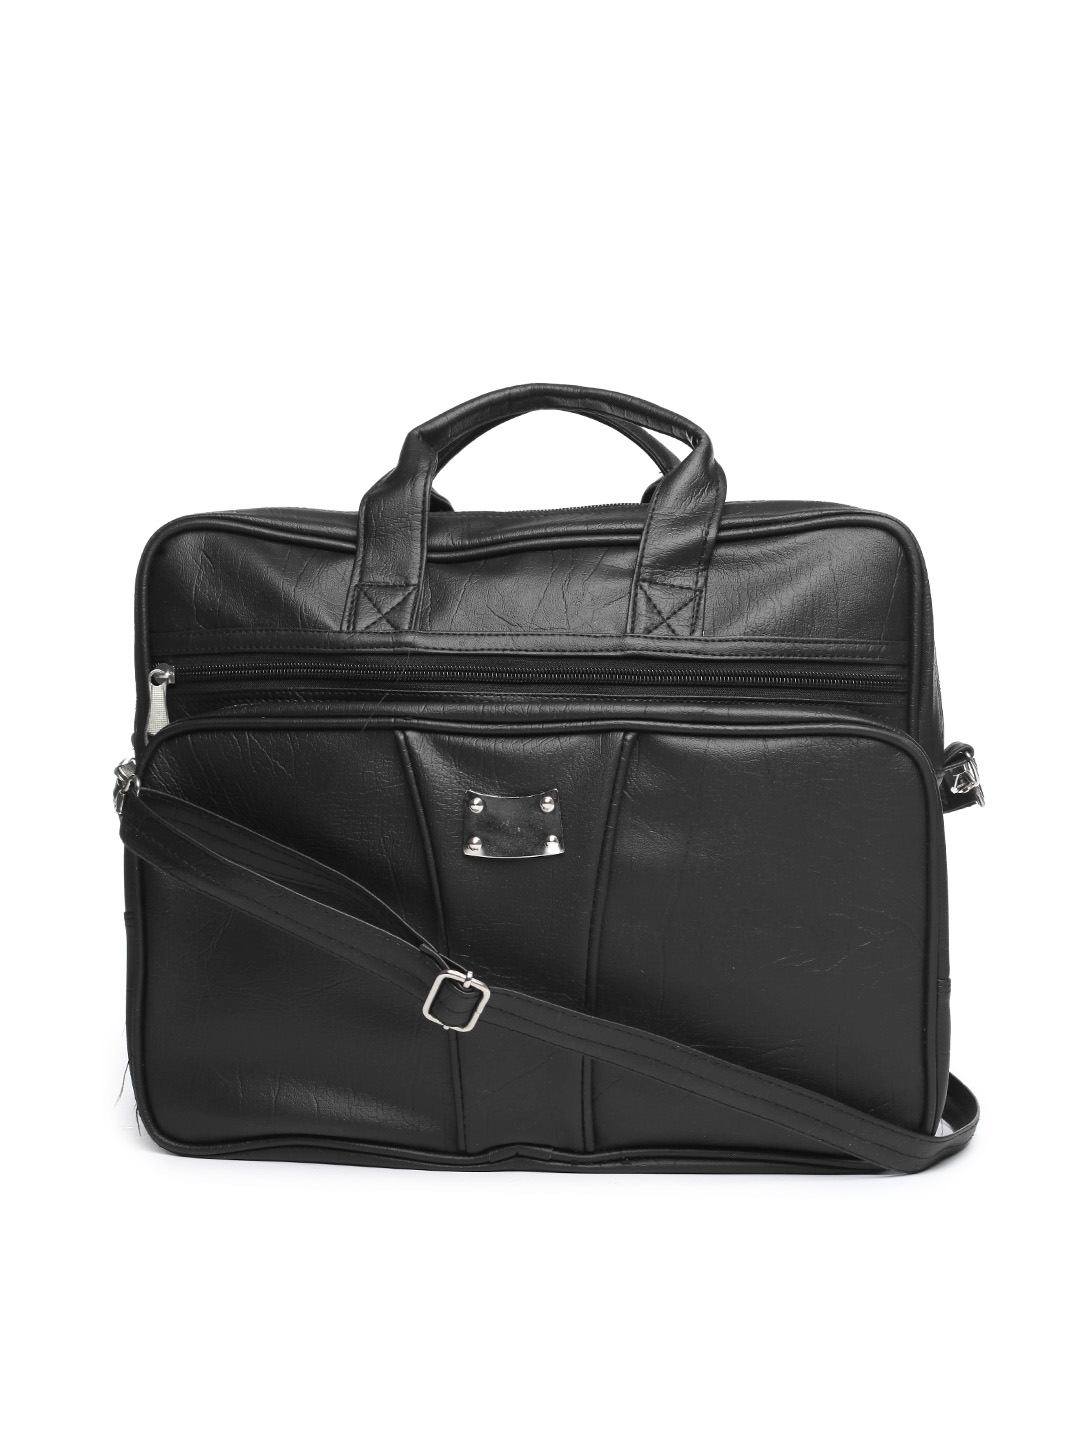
CABARELLI Men Black Laptop bag
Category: Accessories / Bags / Laptop Bag
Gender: Men
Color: Black
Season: Summer 2015
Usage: Casual